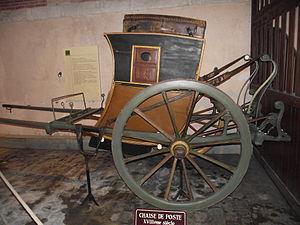
Chaise de poste au musée du château de Vaux-le-Vicomte.
La chaise de poste est une voiture hippomobile, apparue vers 1664 sous le ministère de Colbert et inventée par un sieur de la Gruyère. Elle vient de la chaise destinée à transporter une personne seule, elle-même venant de la chaise à porteurs. C'est un véhicule léger, à deux roues : une chaise roulante pour une personne, tirée par un cheval. Sa légèreté est un atout essentiel pour le rôle qu'on lui attribue, celui de courir la poste, c'est-à-dire voyager rapidement avec des chevaux de poste.
Les Aventures de Roderick Random ou Roderick Random, en anglais, The Adventures of Roderick Random, publié en 1748, est le premier roman de Tobias Smollett. Le roman n'a d'abord pas été signé, mais lorsque son succès s'est confirmé, l'auteur en a reconnu la paternité. Si Paul-Gabriel Boucé défend âprement la thèse que l'assimilation entre Smollett et ses personae de fiction, en particulier son héros, a été fort dommageable à sa réputation littéraire, il ne semble pas y avoir de doute que Roderick Random s'appuie, au moins en partie, sur l'expérience personnelle de l'auteur embarqué dans la Royal Navy comme assistant-chirurgien, en particulier lors du siège de Carthagène.